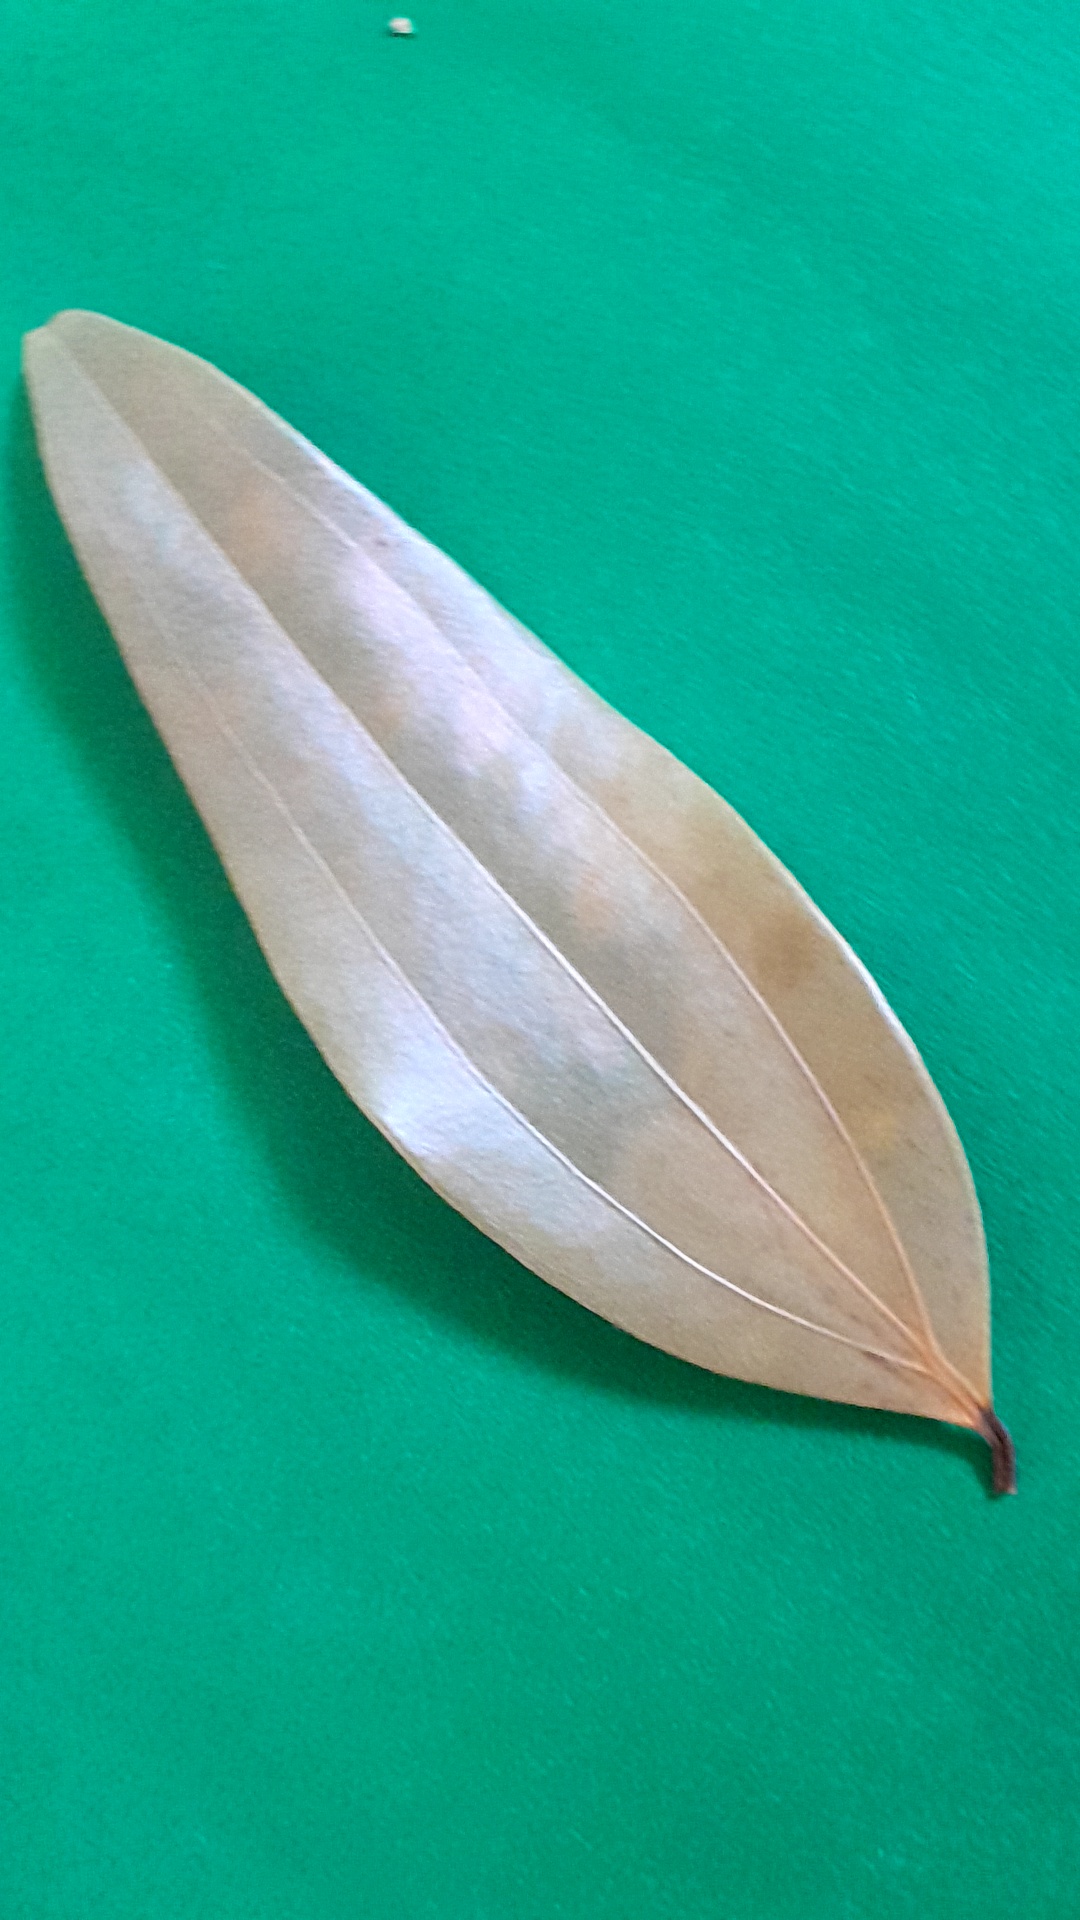
Label: Dry Leaf